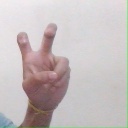
अक्षर: ई